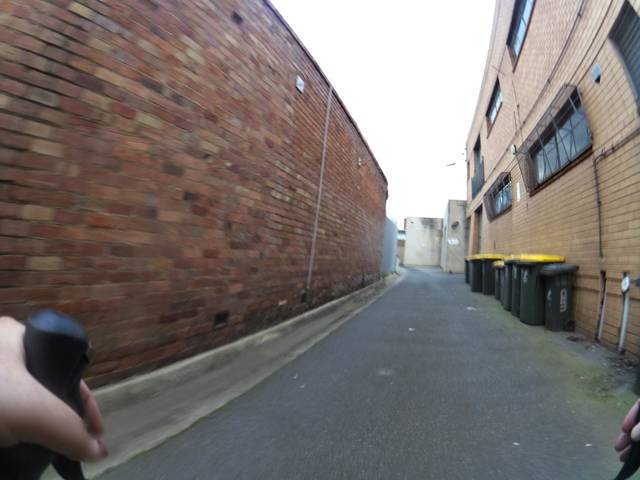
Region: Australia
Coordinates: -37.829, 144.992